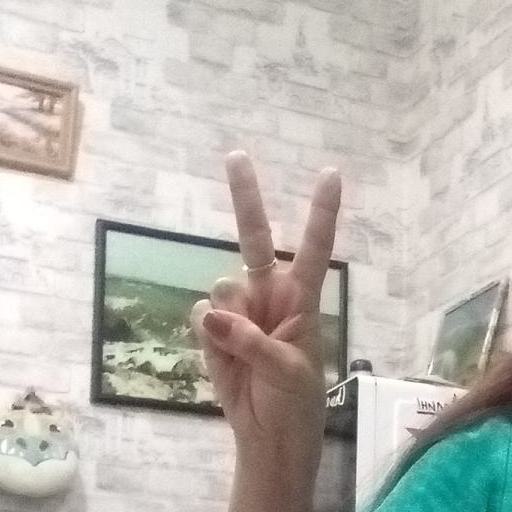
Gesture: peace